Fuelling station

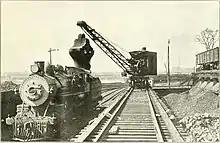
Railroad coaling plant, 1904

Fuelling stations, also known as coaling stations, are repositories of fuel (initially coal and later oil) that have been located to service commercial and naval vessels. Today, the term "coaling station" can also refer to coal storage and feeding units in fossil-fuel power stations.